East End of London

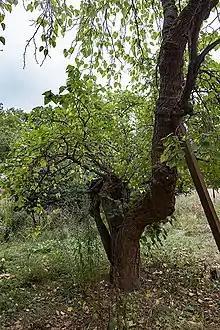
The Bethnal Green Mulberry, the East End's oldest tree.

In the 1900 General Election Major Evans-Gordon became the Conservative MP for Stepney on a platform of limiting immigration, winning the seat from the Liberal party. In 1901, Captain William Stanley Shaw and he formed the British Brothers' League which conducted xenophobic agitation against immigrants in the East End, with Jews eventually becoming the main focus. In Parliament in 1902, Evans-Gordon claimed that "not a day passes but English families are ruthlessly turned out to make room for foreign invaders. The rates are burdened with the education of thousands of foreign children." The campaign led to the Aliens Act 1905, which gave the Home Secretary powers to regulate and control immigration.